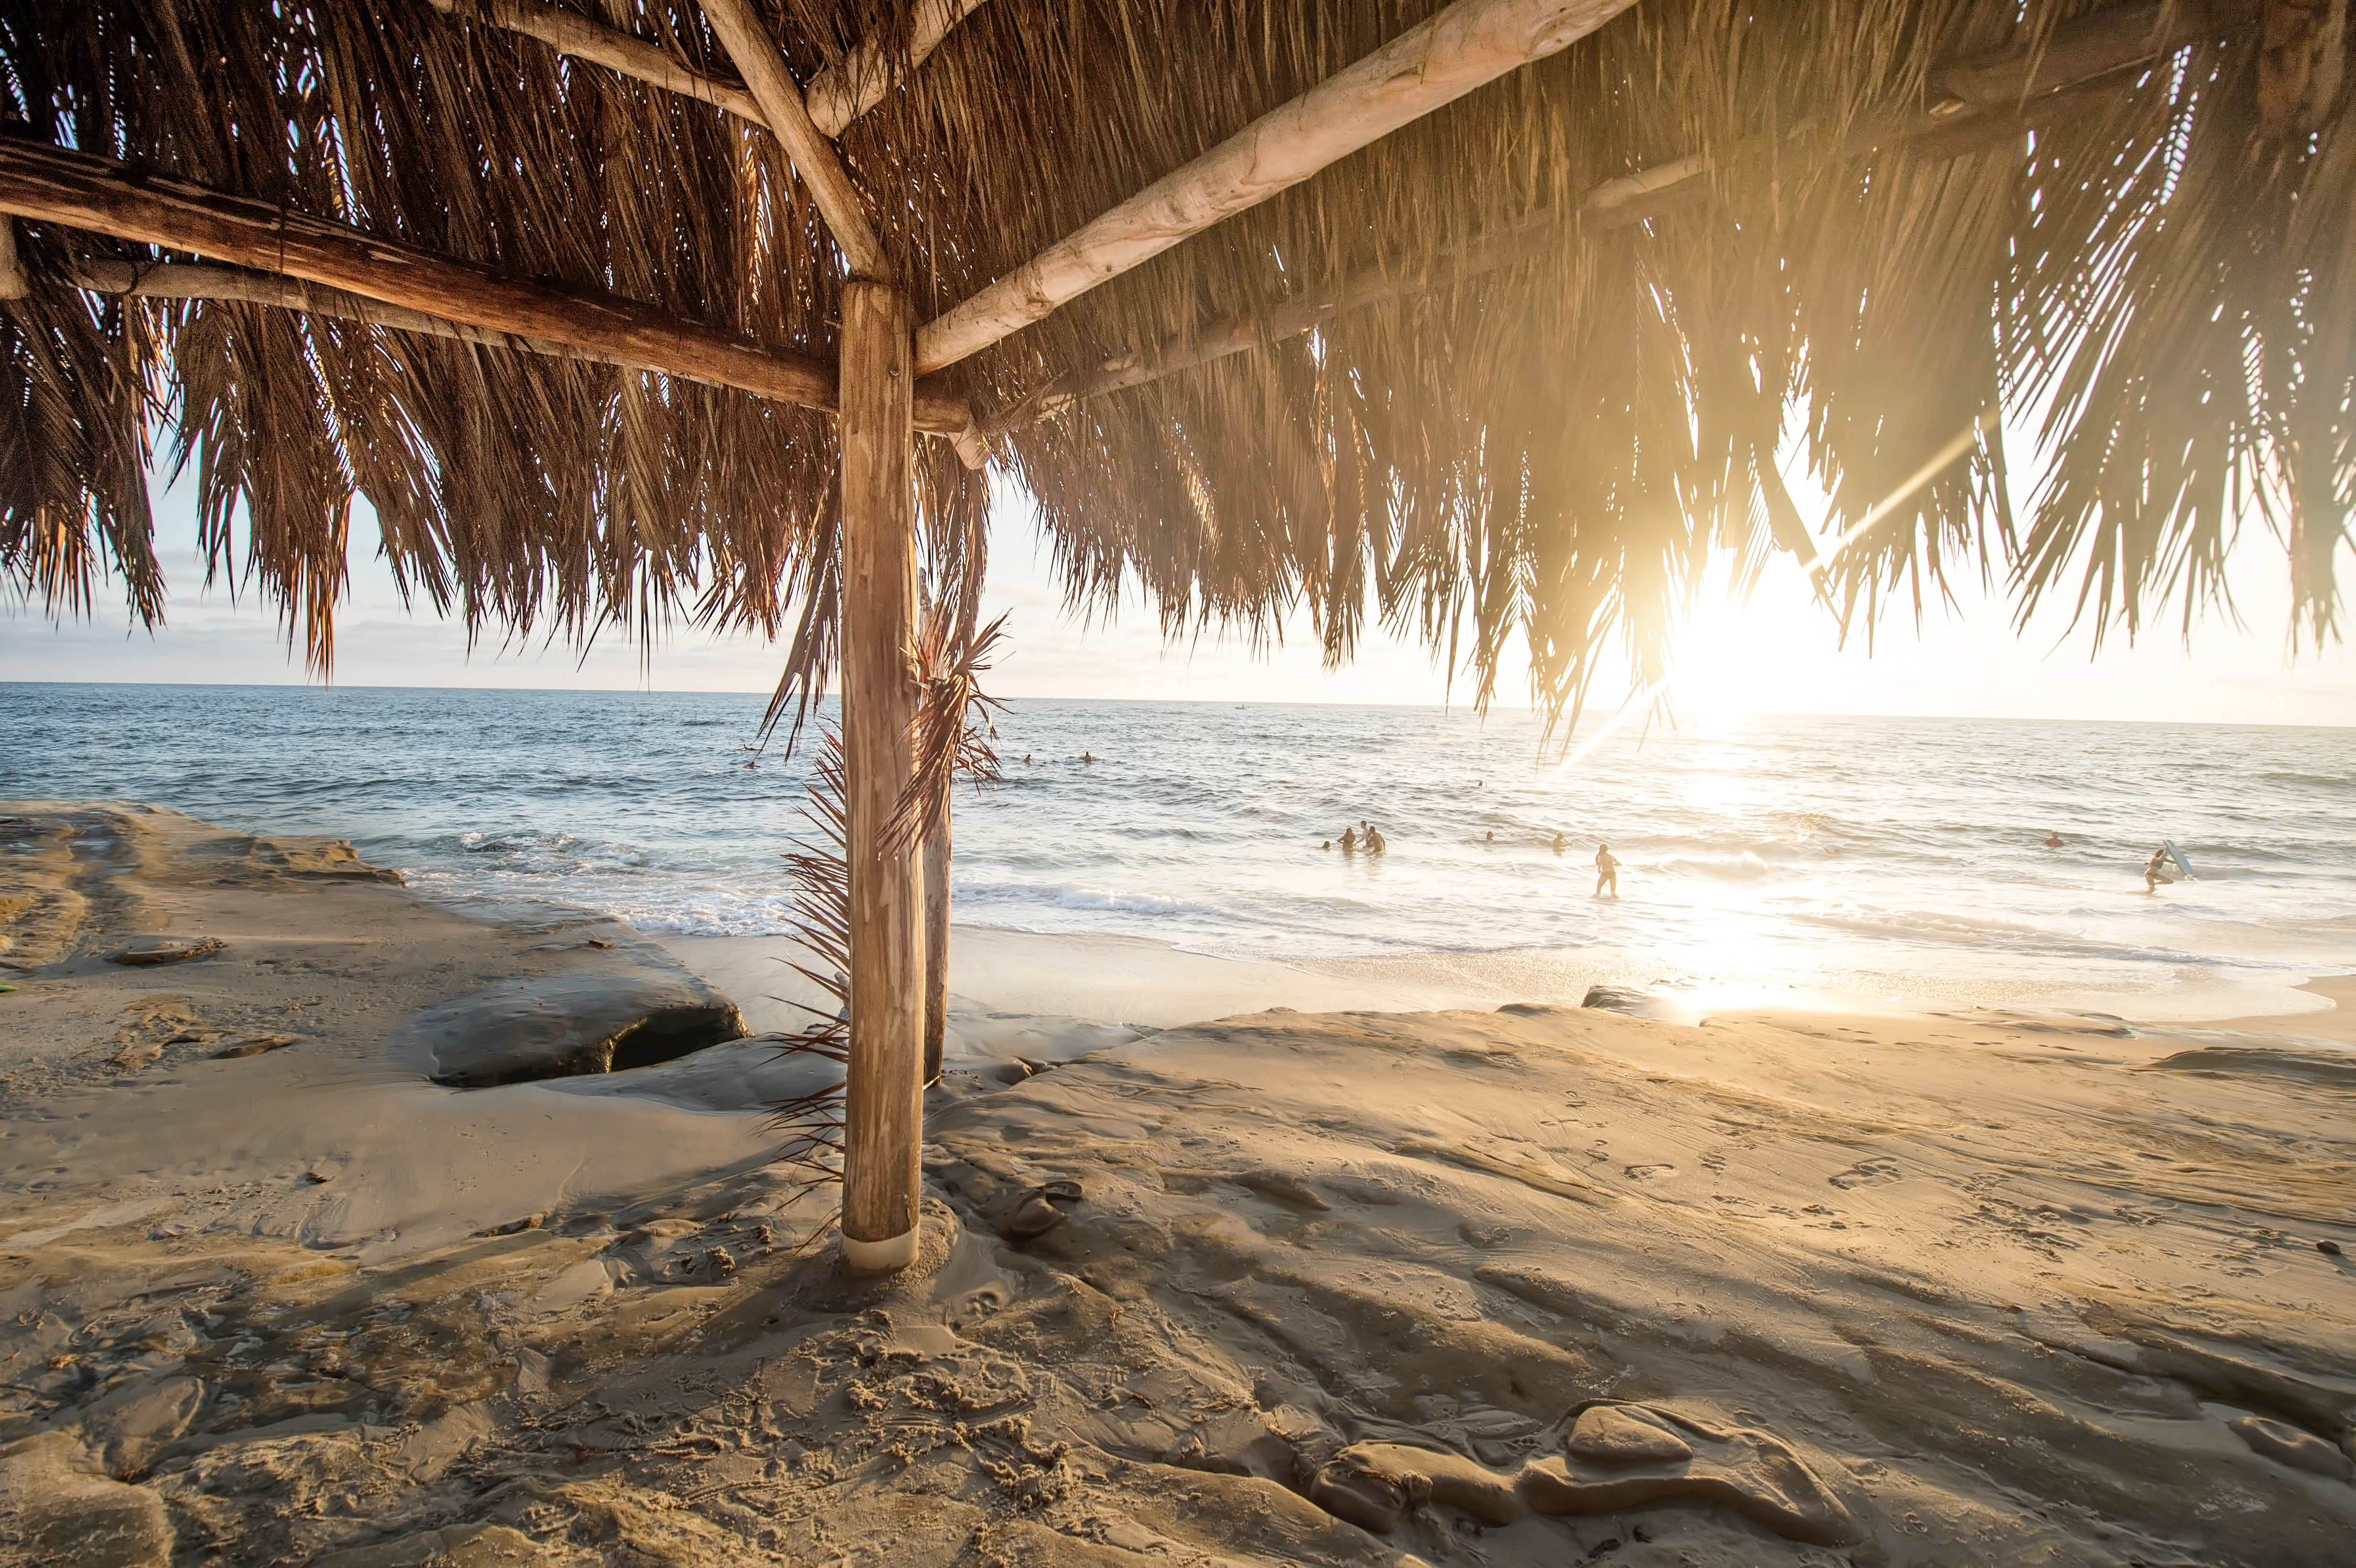
beach, sea, coast, tree, water, sand, ocean, winter, wood, sunlight, morning, shore, wave, reflection, tropical, season, body of water, habitat, natural environment, surf shack